Mike Tolbert

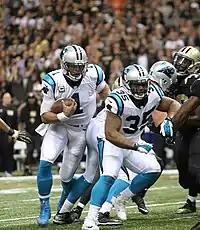
Tolbert blocking for Cam Newton in a game against the New Orleans Saints in 2015.

On March 19, 2012, Tolbert signed a four-year, $10 million ($4.2 million guaranteed) contract with the Carolina Panthers where he got the nickname, The Toldozer. In the regular season finale against the New Orleans Saints, he had three rushing touchdowns in the 44–38 victory. Overall, in the 2012 season, he finished with 183 rushing yards, seven rushing touchdowns, 27 receptions, and 268 receiving yards. Utilized as a fullback, Tolbert earned his first Pro Bowl appearance in 2013. Overall, he finished the season with 361 rushing yards, five rushing touchdowns, 27 receptions, 184 receiving yards, and two receiving touchdowns. He was also named to the 2013 All-Pro Team, another first of his career.